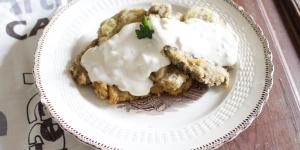
escalopines al cabrales